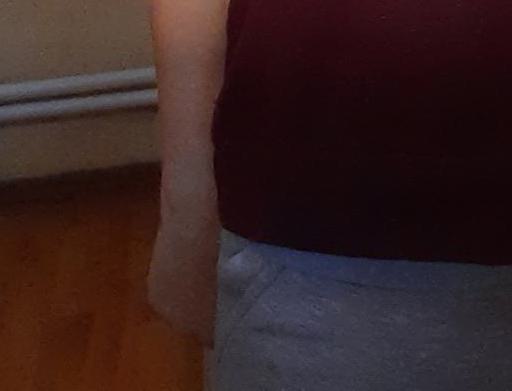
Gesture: no_gesture